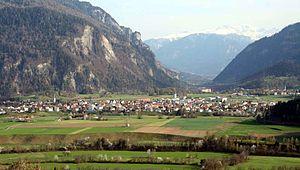
Bonaduz est une commune suisse du canton des Grisons, située dans la région d'Imboden.